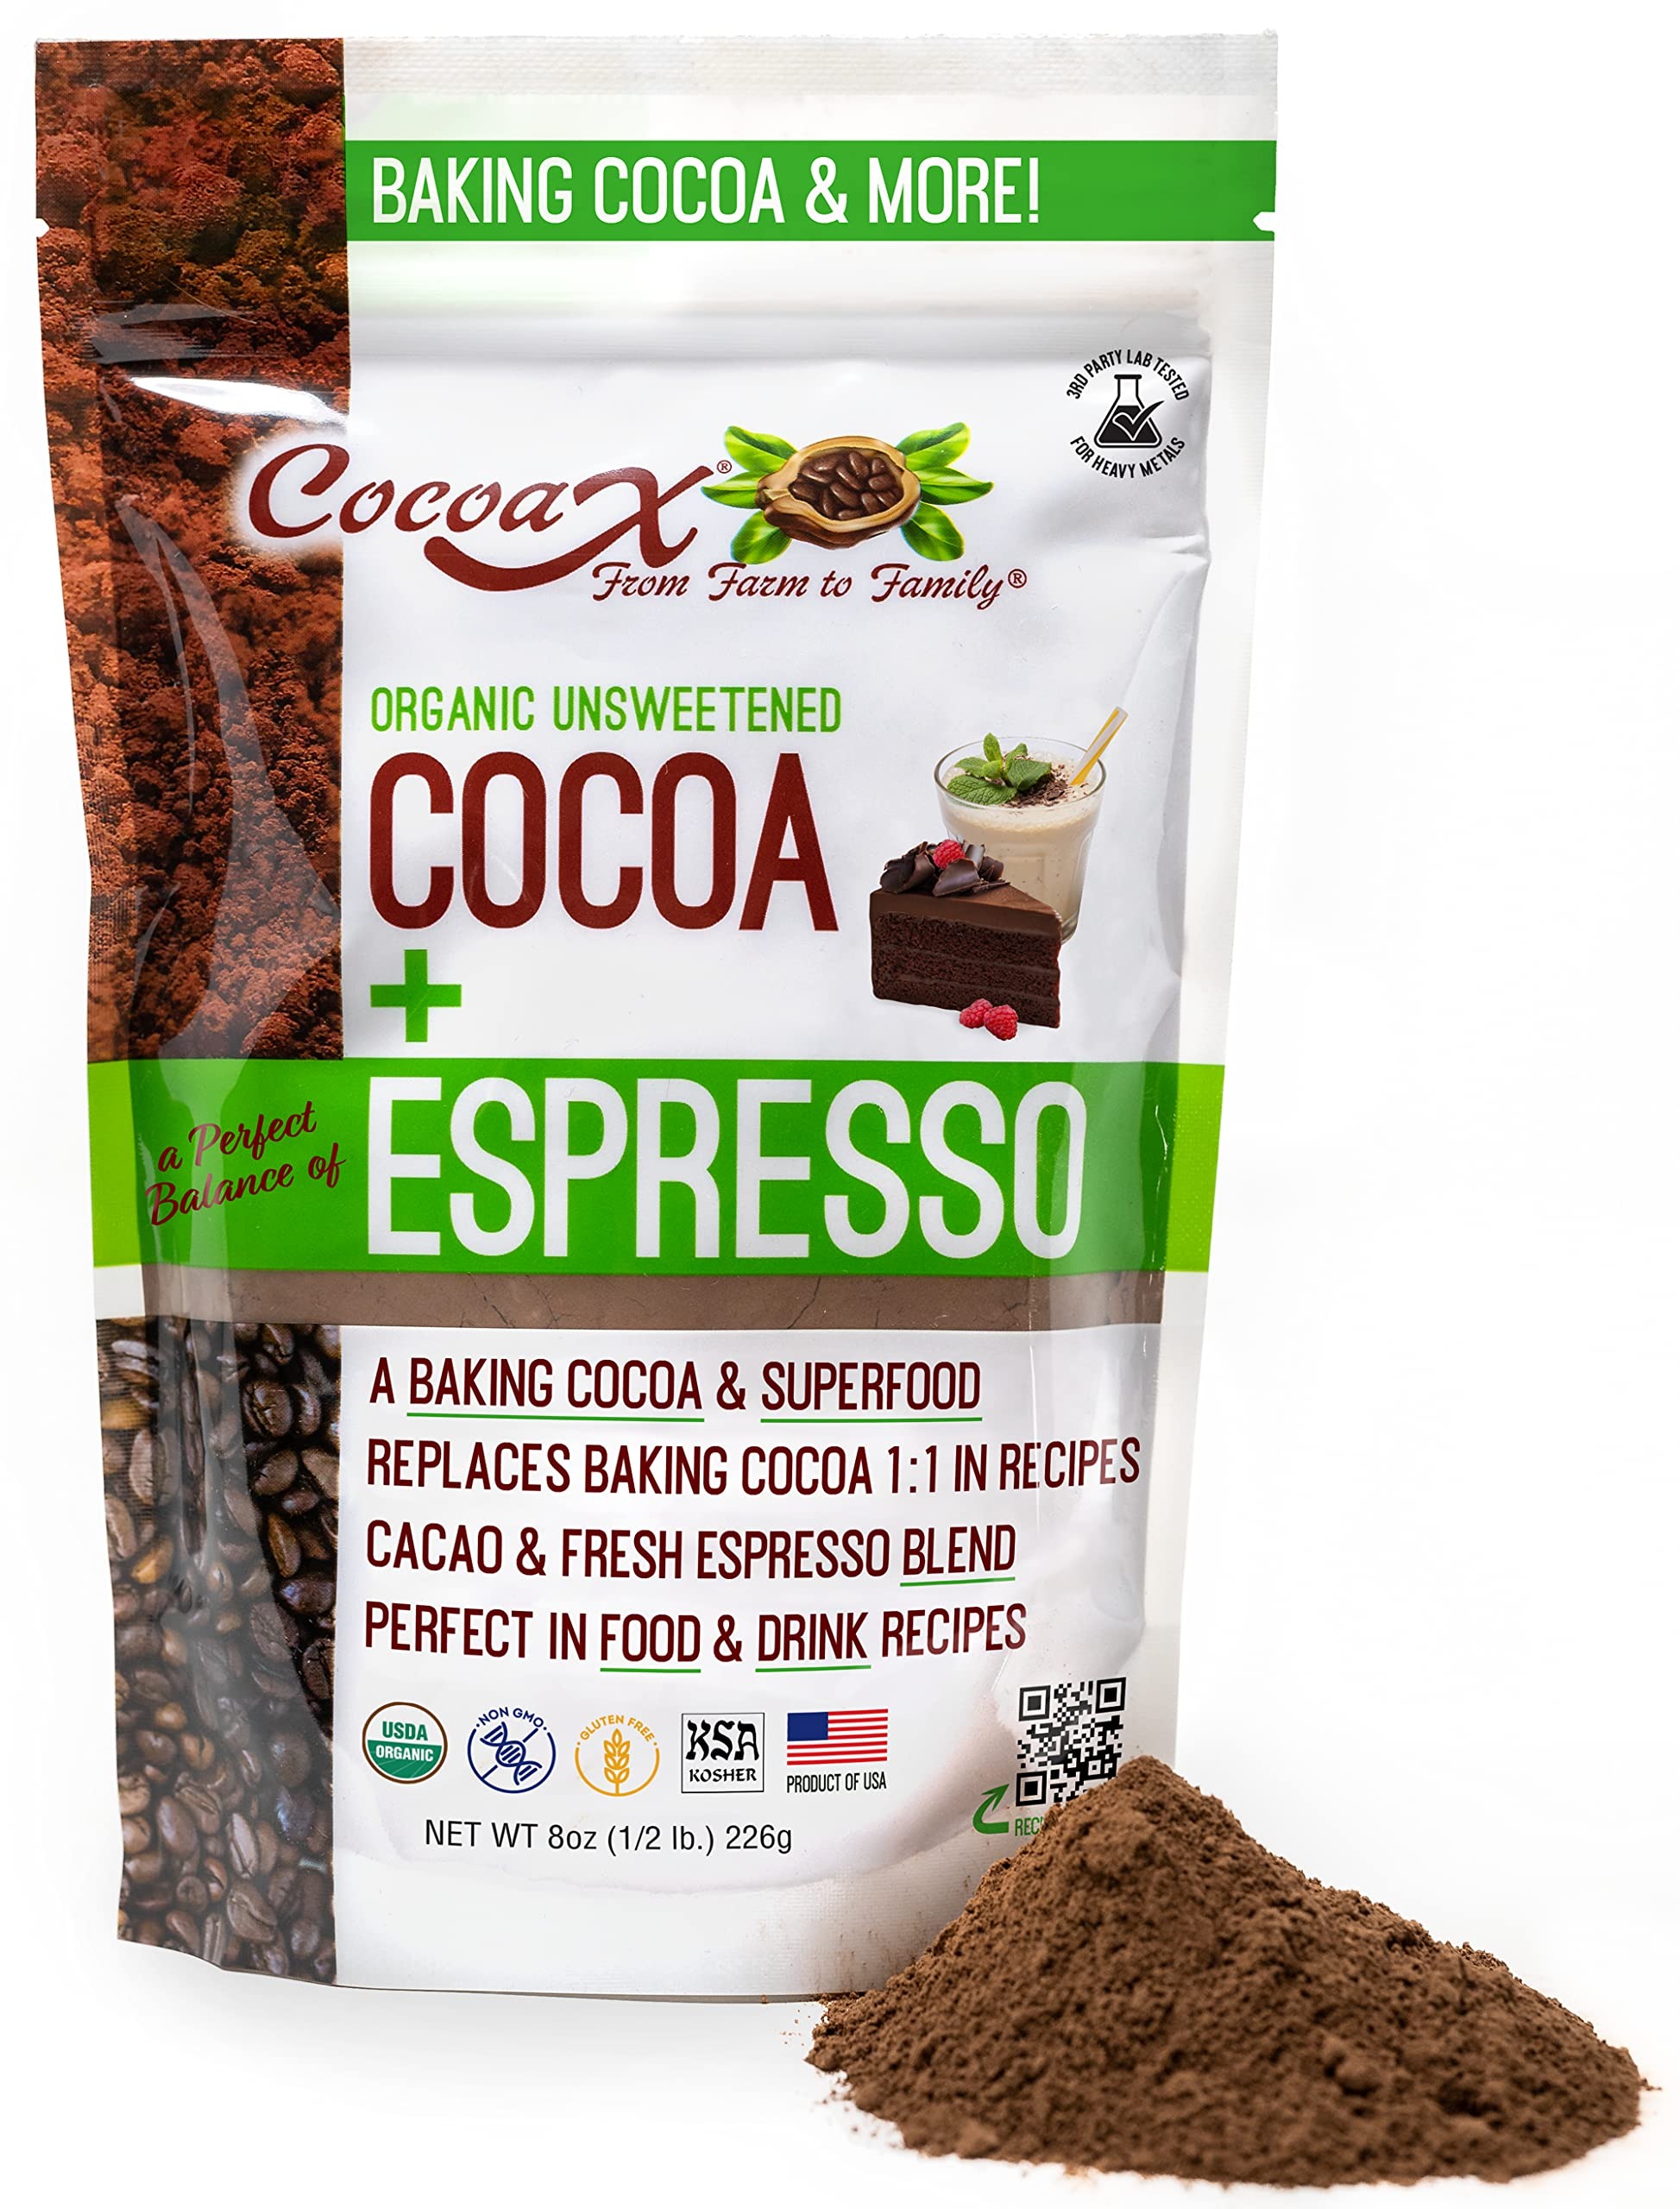
Item Name: CocoaX Organic Cocoa Powder with Espresso Powder - 8oz Gluten Free, & Non-GMO Unsweetened Cocoa Powder for Baking - Dutch Processed Cocoa Powder to Use 1 To 1 in Cocoa Recipes - Made in America
Bullet Point 1: ✅ EXQUISITE BLEND FOR RICH FLAVOR - Discover the distinctive blend of sun dried organic cacao powder and fresh espresso powder, meticulously crafted for superior taste, baking perfection, and elevating your chocolate recipes with enriched flavor
Bullet Point 2: ✅ CERTIFIED KOSHER & GLUTEN FREE - Every ingredient in CocoaX chocolate powder is Kosher-certified, and each batch is rigorously tested for allergens and gluten, ensuring a safe and inclusive experience for you to enjoy baking without worries
Bullet Point 3: ✅ LOW CAFFEINE - One tablespoon of regular cocoa has approximately 18 mg of caffeine and our baking cocoa powder delivers 24mg of caffeine, equivalent to ~1/5th of one cup of coffee to add depth to your treats without overwhelming your taste buds
Bullet Point 4: ✅ BELOVED BY BAKERS WORLDWIDE - Get our dutch processed cocoa powder for baking to elevate your chocolate recipes with the cherished addition of espresso powder, unlocking a bold and captivating flavor profile that awakens the senses
Bullet Point 5: ✅ HEAVY METALS TESTED: The ingredients of our organic cocoa powder are carefully selected and tested for high levels of cadmium, lead, arsenic and mercury, and our suppliers are handpicked for meeting high standards of excellence and sustainability
Value: 8.0
Unit: Ounce

Price: 17.81